Patty (given name)

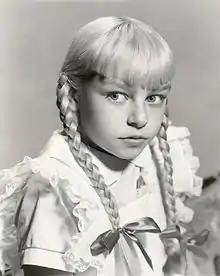
American child actress Patty McCormack in a publicity photo from the 1956 film "The Bad Seed".

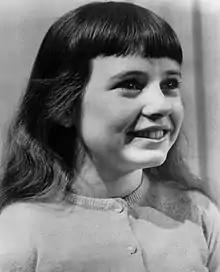
American child actress Patty Duke in a 1959 publicity photo.

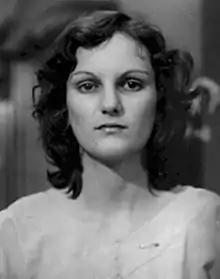
A 1975 mug shot of heiress Patty Hearst taken the year after her kidnapping by the Symbionese Liberation Army

Patty is an English given name that originated as a rhyming diminutive form of names such as Martha via the diminutive Mattie, much in the same way that Peggy was derived as a rhyming variant of Meg or Meggie, an English diminutive of Margaret, and Polly was originally derived as a rhyming variant of Molly, an English diminutive of Mary. The alternation of the letter P with the letter M in these English hypocorisms is not understood. The diminutive was used in Colonial America. It was later used as an English short form of Patricia or, for boys, as a diminutive form of Patrick. It is also in use as an independent name. Spelling variants include Patti and Pattie. Patsy is another related variant. Patty is also in use as a surname with different origins.